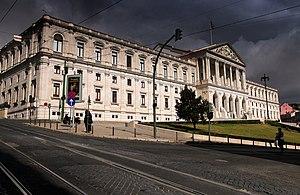
Le Palais de São Bento est le nom communément donné au bâtiment qui abrite l'Assemblée de la République portugaise, situé dans le centre ville de Lisbonne.